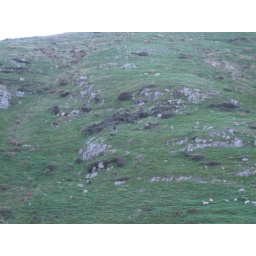
Taylor's Mistake mountain bike track near Evans Pass, with Sam on his bike